Hi-hat

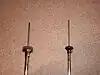
Bottom hat tilt screws

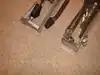
Most stands have retractable spikes, shown here extended, to minimize slipping

The standard hi-hat features two cymbals mounted on a stand consisting of a mating metal tube and rod supported by a tripod and linked to a pedal. The stationary bottom cymbal sits atop the tube, typically parallel to the ground, but is often fitted with an adjustment screw allowing it to be set slightly tilted. The top cymbal is mounted bell up on the rod and closed against the bottom by foot pressure on the pedal.